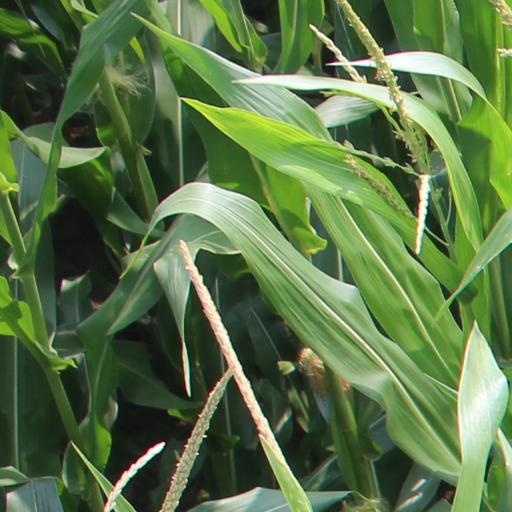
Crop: maize; corn